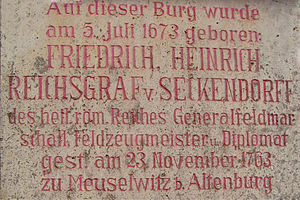
Friedrich Heinrich von Seckendorff
Seckendorff mindesten på slottet i Königsberg.
Friedrich Heinrich Reichsgraf von Seckendorff var en østrigsk feltmarskal og diplomat ved det tysk-romerske habsburgske hof i Wien.